Alex J. Groesbeck

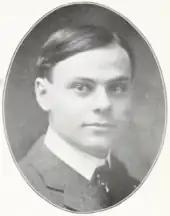
Groesbeck, 1904

Groesbeck was born in Warren, Michigan, the son of Macomb County Sheriff Louis Groesbeck and his wife Julia (Coquillard) Groesbeck. Groesbeck attended the public schools of Mount Clemens, Michigan, and of Wallaceburg, Ontario, where his parents resided for two years with their family. Groesbeck wanted to become a lawyer from an early age, and undertook the study of law in the office of an attorney at Port Huron, Michigan. He went on to earn a law degree from the University of Michigan at Ann Arbor in 1893. He was admitted to the bar that year and set up practice in Detroit where he rapidly gained the "respect, goodwill and confidence of his colleagues, because of his close conformity to the highest ethical standards of the profession".